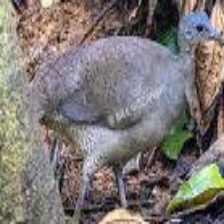
Species: GREAT TINAMOU
Scientific name: TINAMUS MAJOR